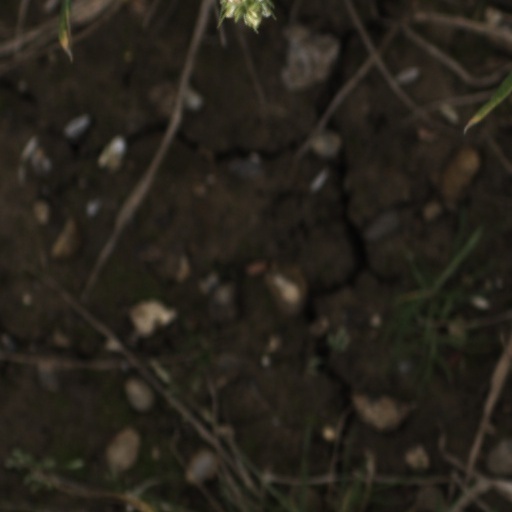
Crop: wheat